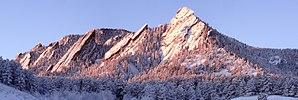
les Flatirons (Trad. «